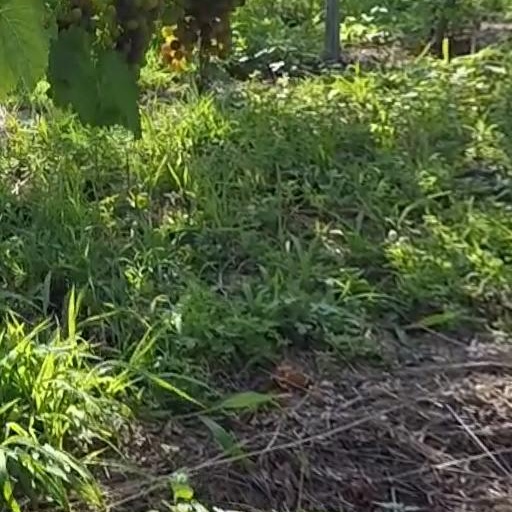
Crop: grape